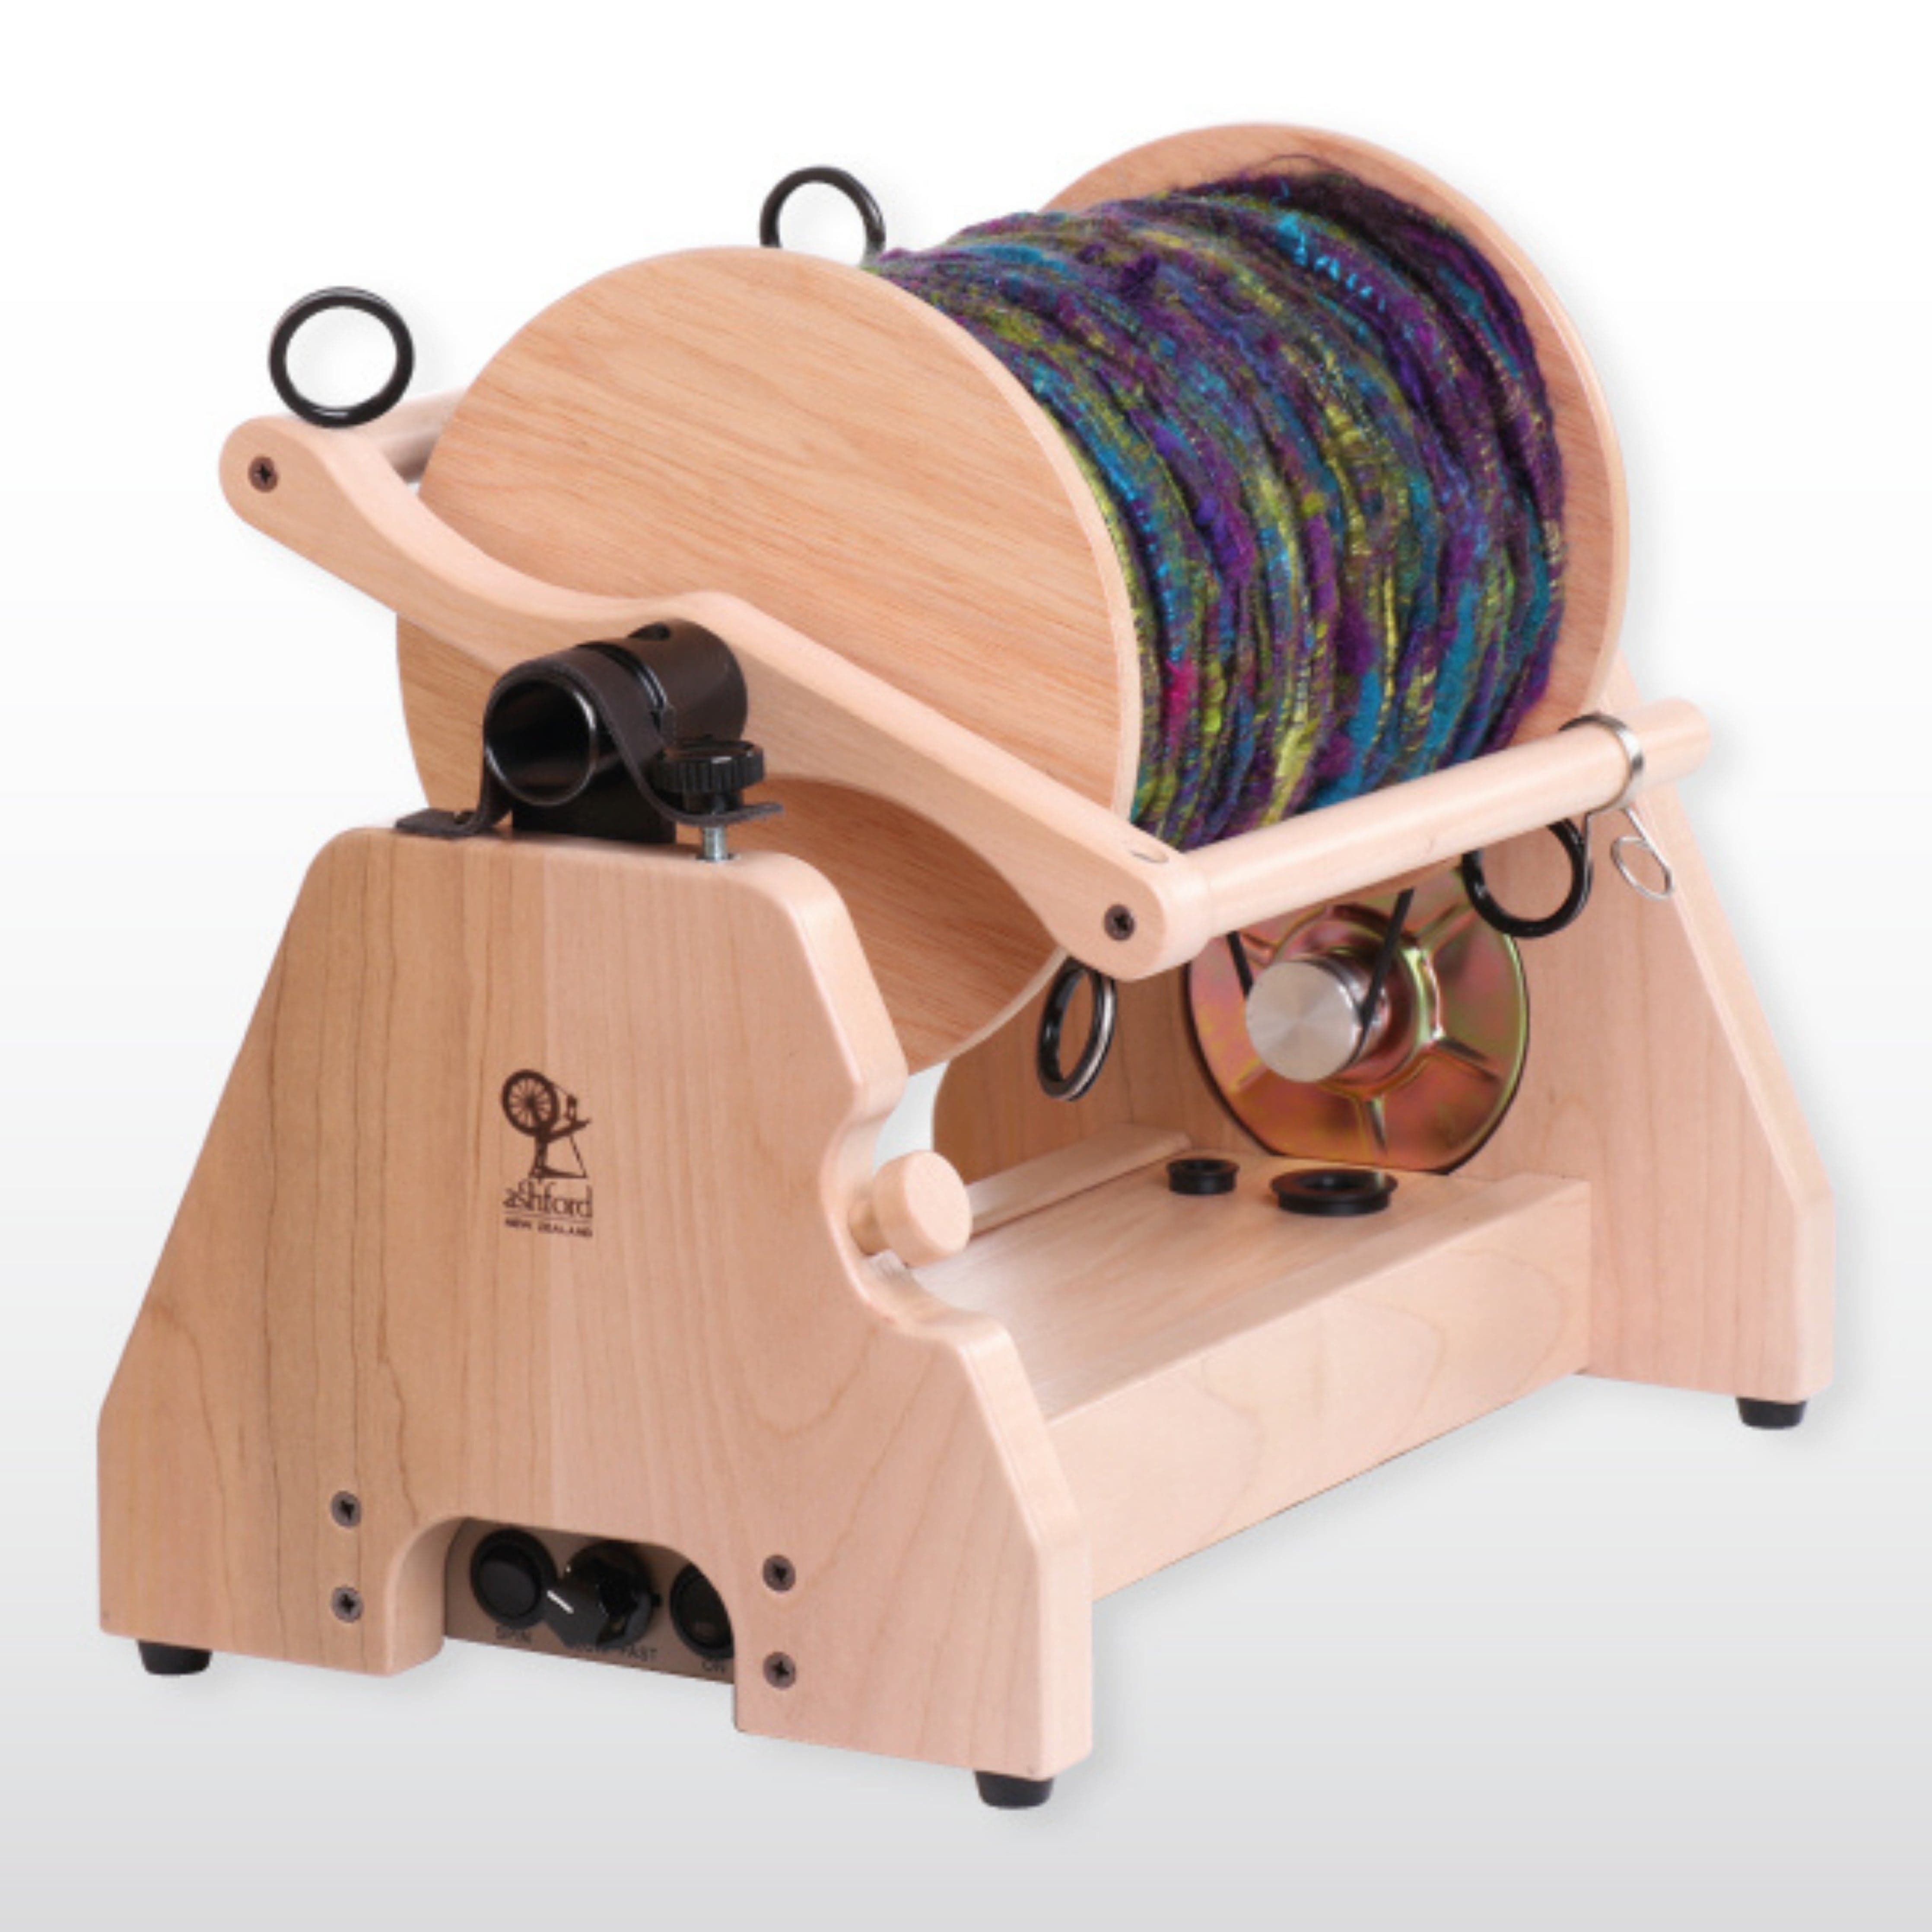
Ashford e-Spinner Super Jumbo
The Ashford e-Spinner SUPER JUMBO has the super size flyer and bobbin of the Country Spinner 2 and power, versatility and portability of the e-Spinner 3 to make a hardy hybrid wheel. Conveniently spin and ply up to 3lbs of yarn with efficient hand controls and easy to change Jumbo bobbins. Take your spinning on the go with this hefty, transportable E-spinner. Designed for you to spin all yarns - fine yarns, chunky yarns, creative yarns, textured yarns and of course all your plying PRODUCT DETAILS Super size sliding hook flyer for convenient spinning and plying Frictionless yarn guides Snap-in flyer bearings for a quick and easy bobbin change Belt driven bobbin lead with a soft leather flyer brake Orifice: 27mm (1⅛") and two additional reducer bushes - 15mm (⅝") and 9mm (⅜") Weight: only 3.65kg (8lb) Compact size: 39.5cm x 25cm x 32.5cm (15½" x 9¾" x 12¾") size Smooth lacquer finish
Brand: Ashford Handicrafts Ltd
Category: Arts & Entertainment > Hobbies & Creative Arts > Arts & Crafts > Art & Crafting Tools > Textile Craft Machines > Spinning Wheels